Alan King

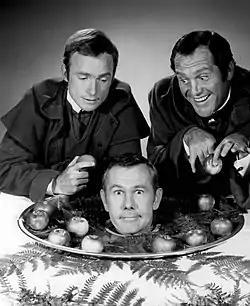
With Dick Cavett and Johnny Carson in 1968

He headlined two unsold television pilots on CBS, both titled "The Alan King Show". The first aired on September 8, 1961; the second aired on July 12, 1986.